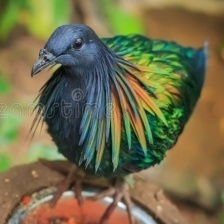
Species: NICOBAR PIGEON
Scientific name: CALOENAS NICOBARICA